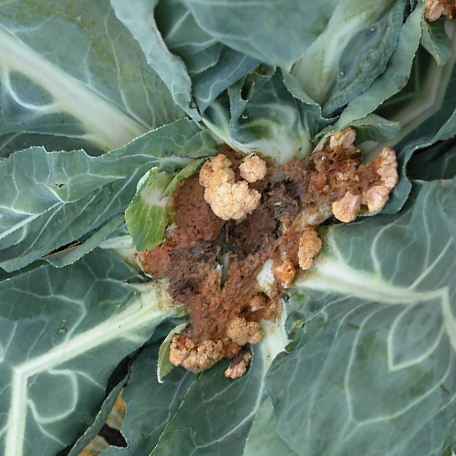
Label: Bacterial spot rot